Bauyrzhan Islamkhan

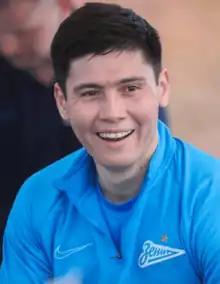
Islamkhan in 2020

Bauyrzhan Yerbosynuly Islamkhan ("Bauyrjan Erbosynūly İslamhan"; born 23 February 1993) is a Kazakh professional footballer who plays as an attacking midfielder for Kazakhstan Premier League club Astana and the Kazakhstan national team. In the past he served as a captain for the Kazakhstan under-21 team. He is also a 6-time vice-champion of Kazakhstan and 4-time winner of the country cup.